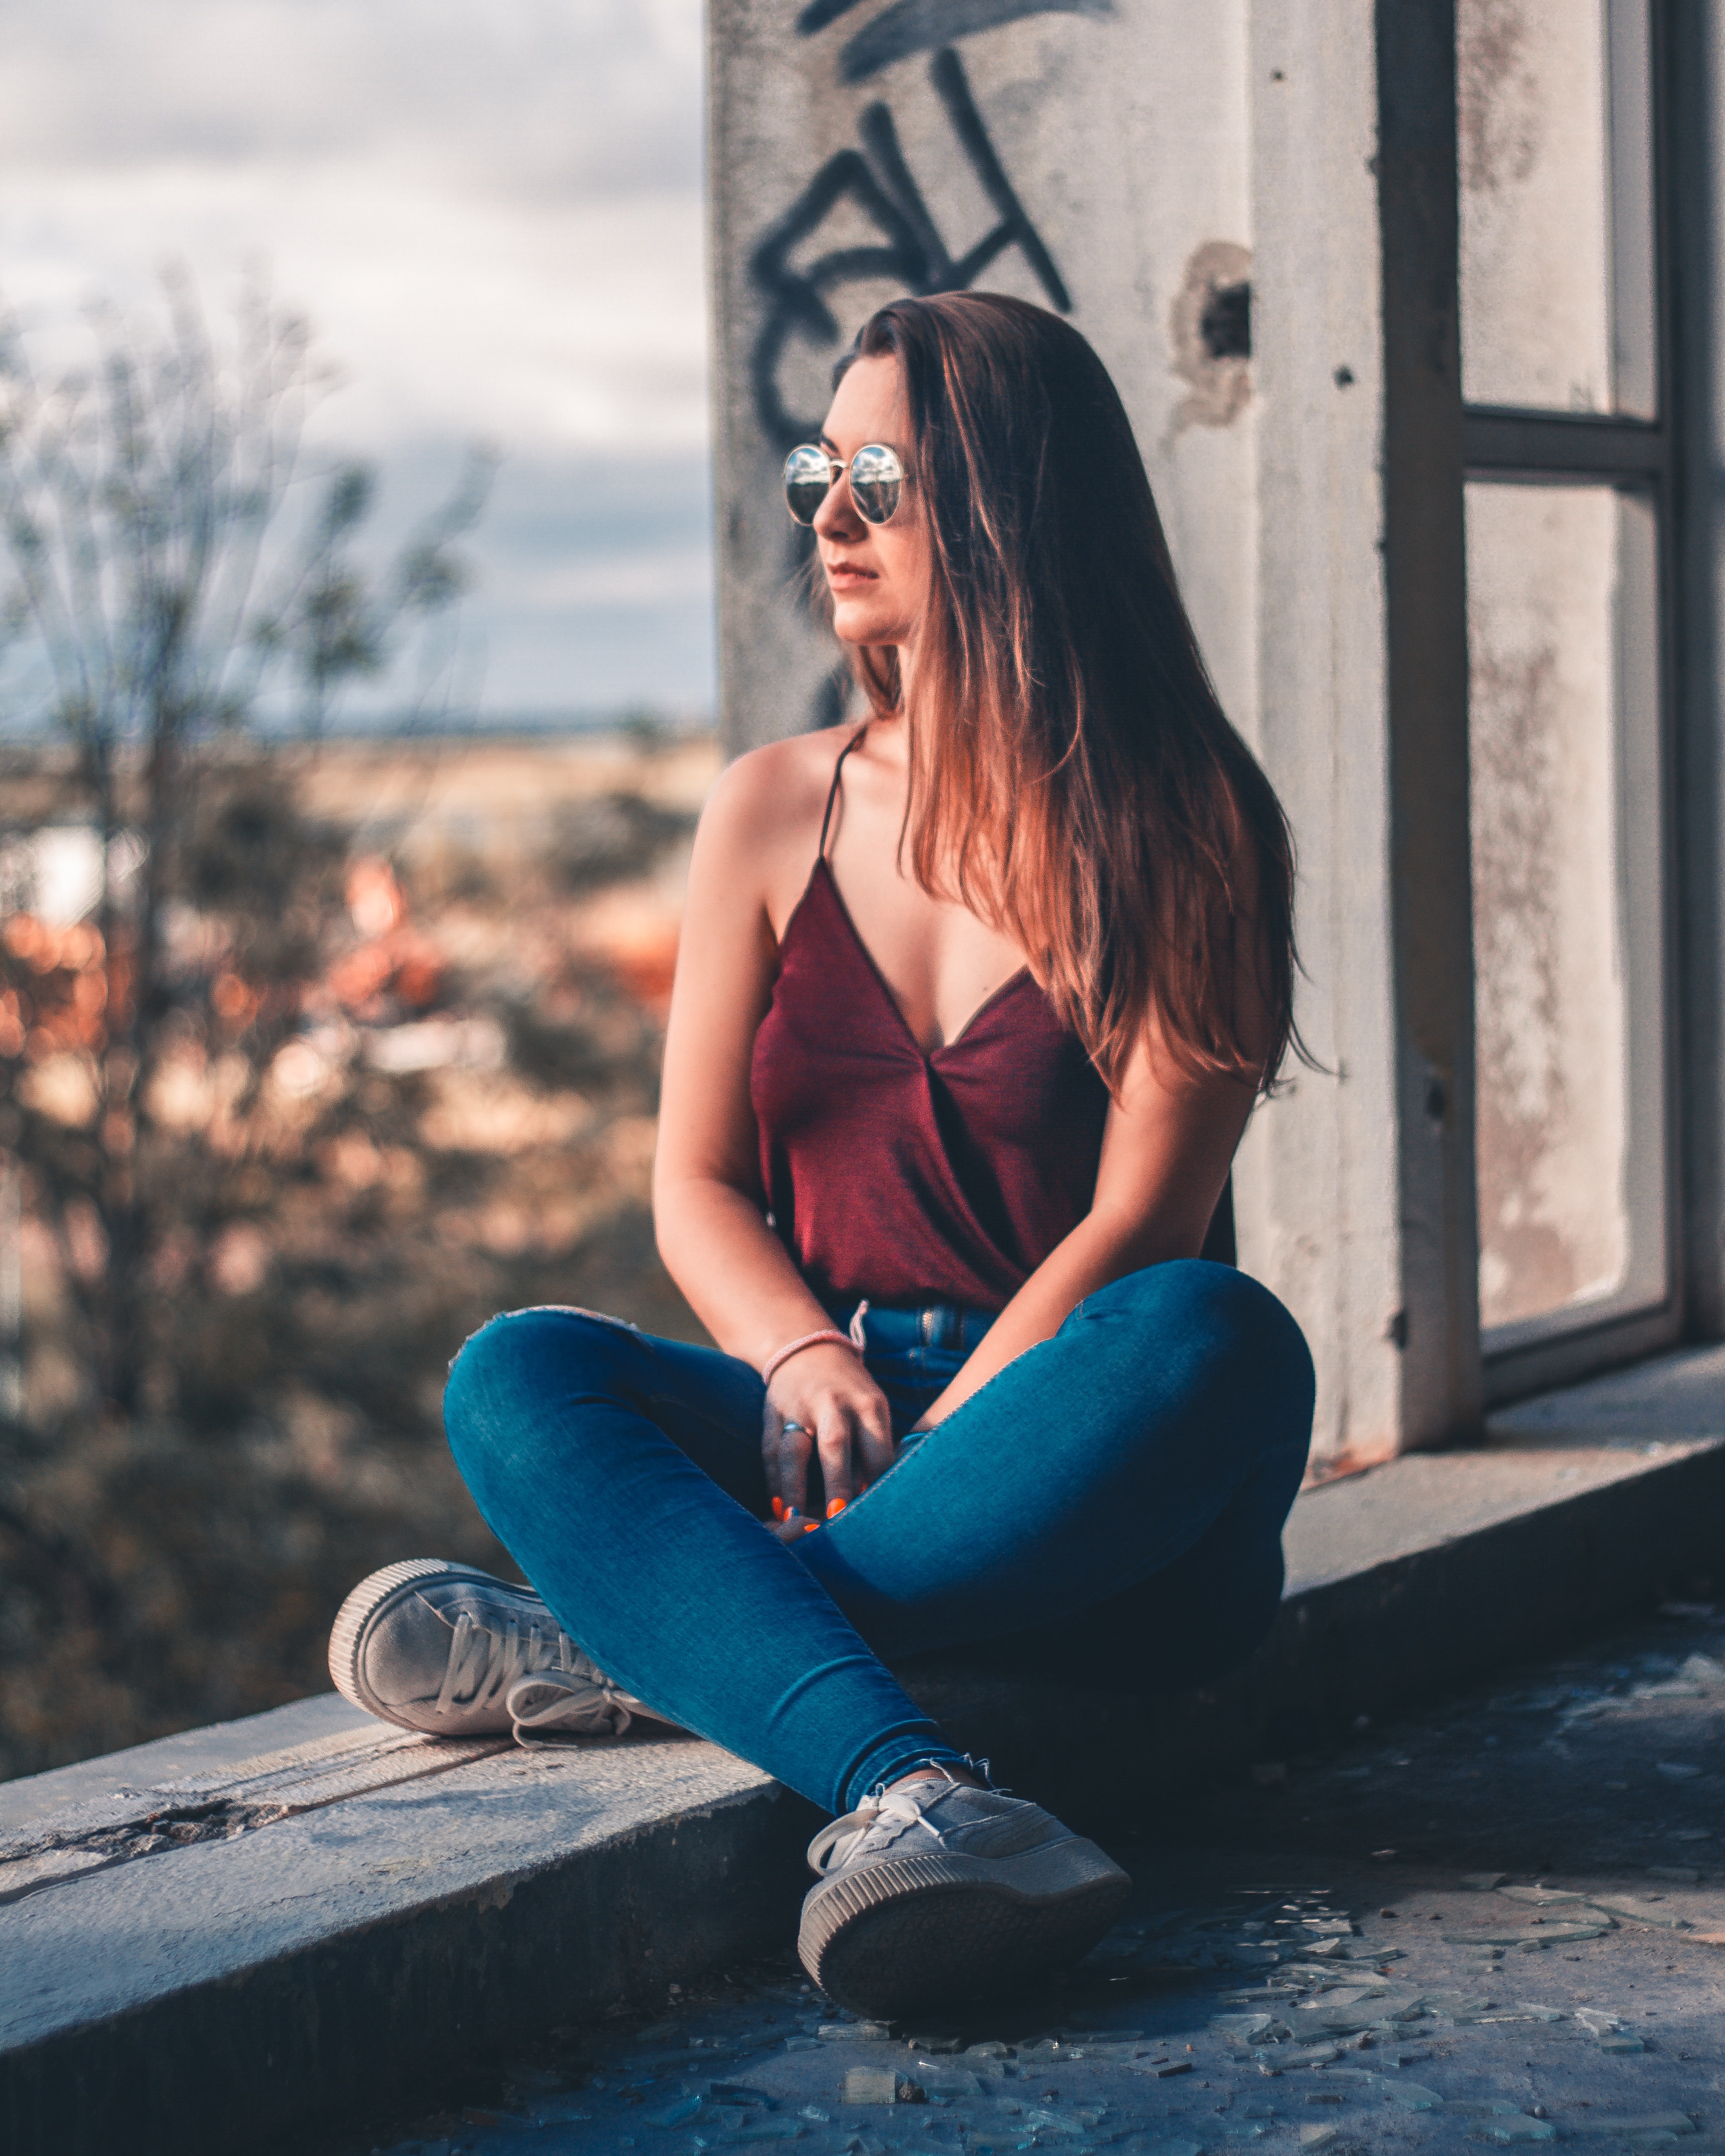
blue, photograph, sitting, beauty, girl, human hair color, footwear, jeans, lady, photo shoot, photography, leg, shoulder, model, black hair, human body, fun, long hair, smile, shoe, cool, joint, vision care, trousers, sunglasses, happiness, portrait photography, glasses, thigh, vacation, flash photography